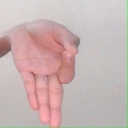
अक्षर: ज्ञ